Destiny in Sydney

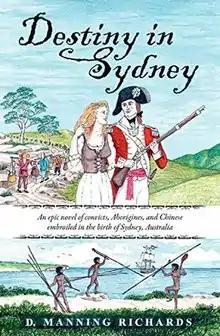
Front Cover

Destiny in Sydney: An epic novel of convicts, Aborigines, and Chinese embroiled in the birth of Sydney, Australia is the first historical novel in a three-book series about Sydney, Australia by American writer D. Manning Richards. It was published in 2012 and was followed by the second serial book, "Gift of Sydney", in 2014. "Destiny in Sydney" begins in 1787 in Scotland and ends in 1902, covering 126 years of Australian history. The family saga story follows three fictional families: Scots-Irish, Aboriginal, and Chinese, who interact with real-life historical figures to dramatize the major events and conflicts in Australian history. Richards writes “The history is largely accurate . . . based on recorded history . . . from well over two hundred sources.” The appendix lists ninety primary references and includes a discussion of “Fact or Fiction?” by chapter that tries to anticipate readers’ questions.